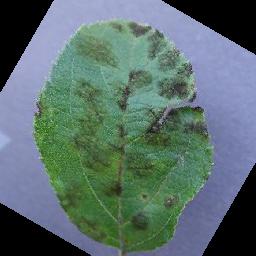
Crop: apple
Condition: scab